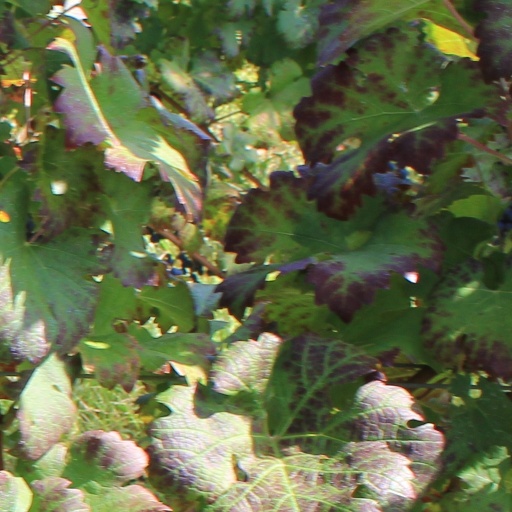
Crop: grape